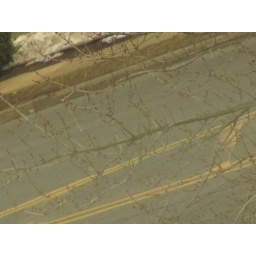
is this what they mean by the yellow brick road